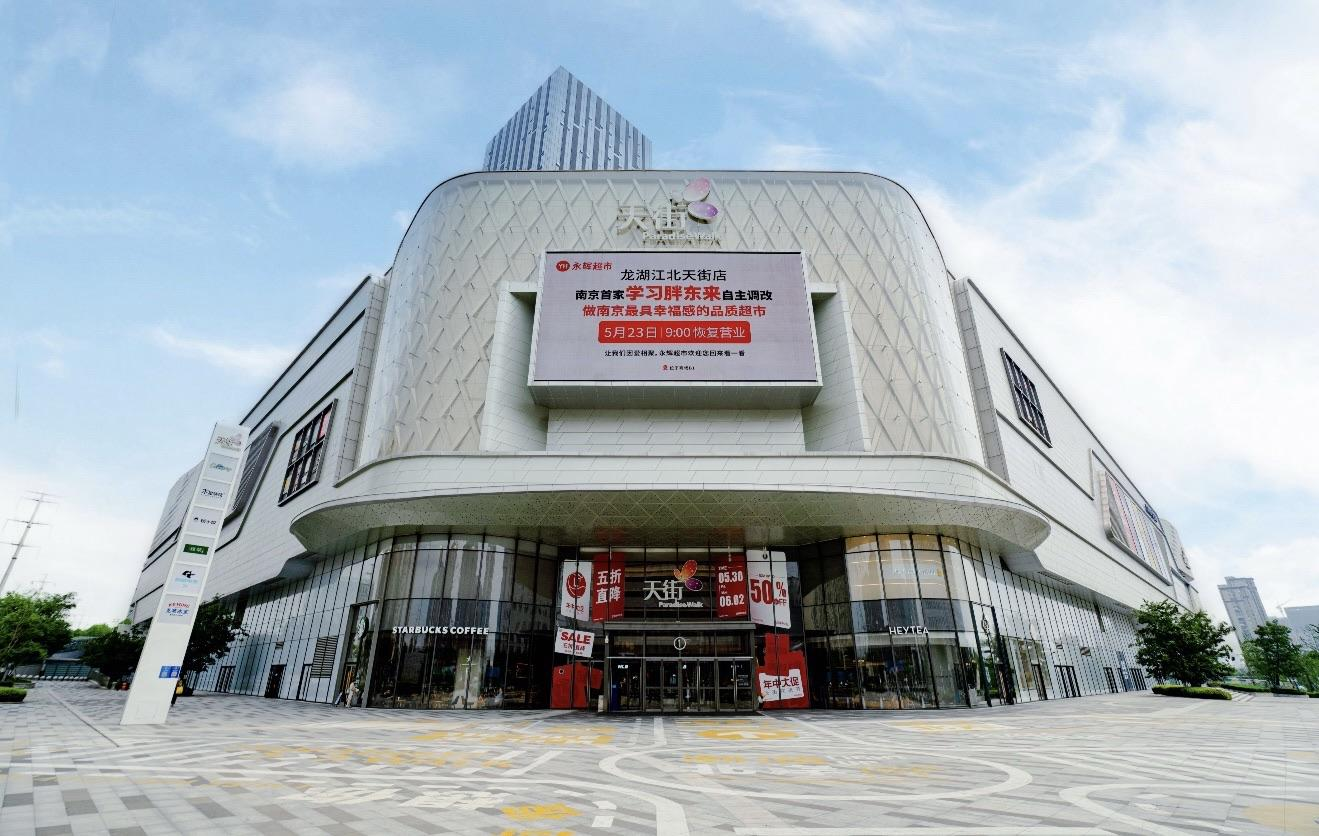
地标名称：龙湖南京江北天街
所在城市：南京市·浦口区